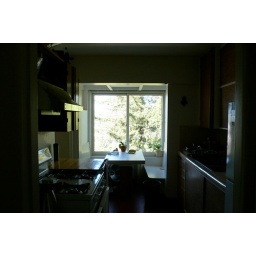
4th apartment, kitchen with built in table and benches. Very sweet.